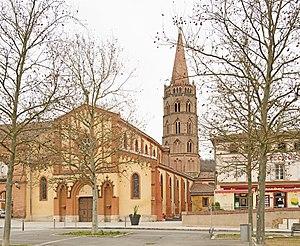
La liste des églises de la Haute-Garonne recense de manière exhaustive les églises situées dans le département français de la Haute-Garonne.
Bessières est une commune française située dans le sud-ouest de la France, dans le département de la Haute-Garonne, en région Occitanie. Elle est située dans le nord-est de la Haute-Garonne et de Toulouse, à la limite du département du Tarn. Elle est d'ailleurs traversée par le Tarn. La ville fait partie du pays traditionnel du Languedoc et de la région historique de l'Occitanie.